Frequency-division multiplexing

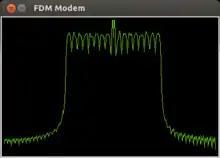
The passband of an FDM channel carrying digital data, modulated by QPSK quadrature phase-shift keying.

The multiple separate information (modulation) signals that are sent over an FDM system, such as the video signals of the television channels that are sent over a cable TV system, are called baseband signals. At the source end, for each frequency channel, an electronic oscillator generates a "carrier" signal, a steady oscillating waveform at a single frequency that serves to "carry" information. The carrier is much higher in frequency than the baseband signal. The carrier signal and the baseband signal are combined in a modulator circuit. The modulator alters some aspect of the carrier signal, such as its amplitude, frequency, or phase, with the baseband signal, "piggybacking" the data onto the carrier.